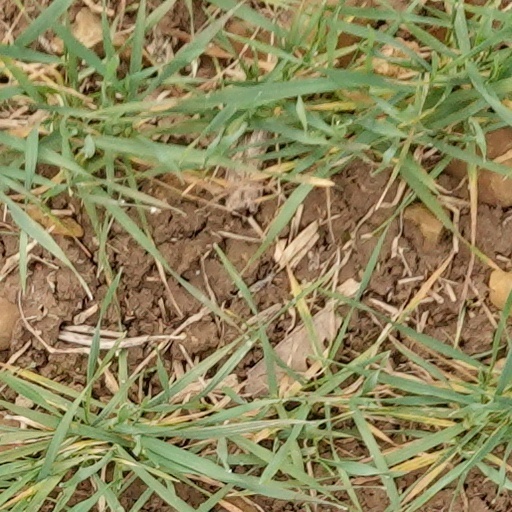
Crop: wheat